Ruffin McNeill

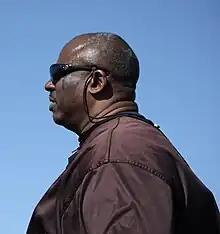

Ruffin Horne McNeill Jr. (born October 8, 1958) is an American football coach and former player who currently serves as the special assistant to the head coach at NC State University. He previously served as the assistant head coach and outside linebackers coach at the University of Oklahoma and the assistant head coach and defensive line coach at the University of Virginia. McNeill also served as the head coach of the East Carolina Pirates from 2010 to 2015. Before being named head coach of the Pirates, McNeill served the Texas Tech Red Raiders as an interim head coach, assistant head coach, special teams coordinator, and linebackers coach. On December 28, 2009, he was named interim head coach of the Red Raiders following the suspension and later firing of head coach Mike Leach. He served in the position until the hiring of Tommy Tuberville, who subsequently released him as defensive coordinator.